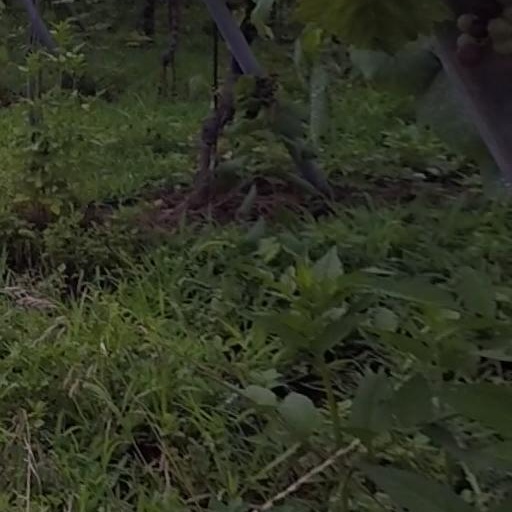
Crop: grape